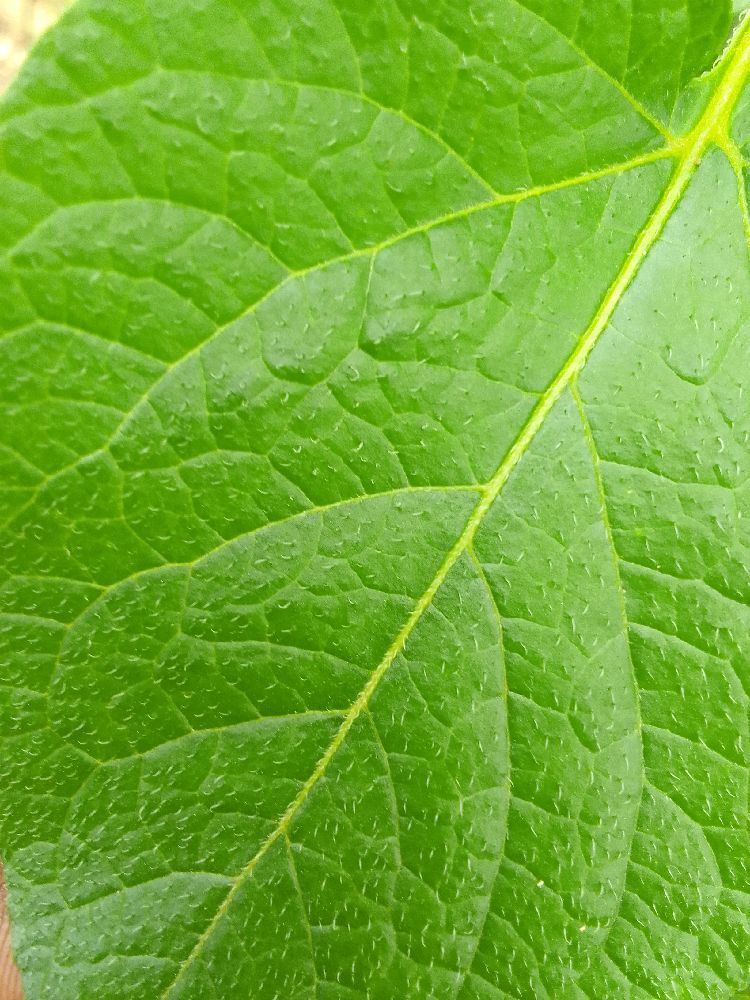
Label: Healthy